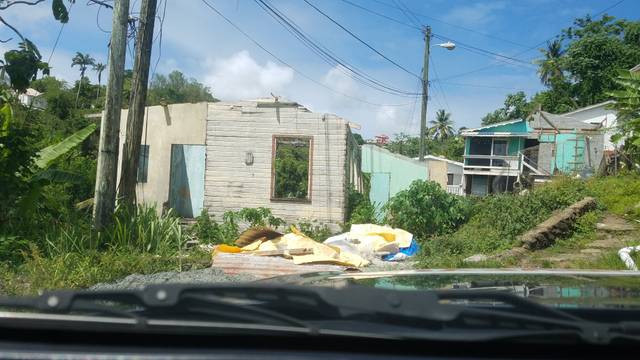
Region: Saint Lucia
Coordinates: 14.011, -60.984